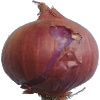
Label: Onion Red 1